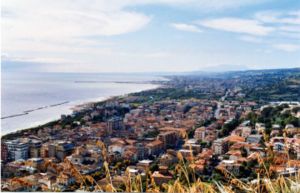
Ascoli Piceno (provins)
Udsigt over byen Grottamare
Provinsen Ascoli Piceno er en provins i regionen Marche i det centrale Italien. Ascoli Piceno er provinsens hovedby.